Decolonization

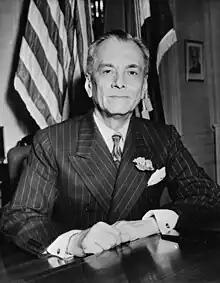
Manuel L. Quezón, the first president of the Commonwealth of the Philippines (from 1935 to 1944)

In late 1946, the Viet Minh attacked France in Hanoi, leading to the Indochina War (1946–54). France later recognized independence of Vietnam, Laos, and Cambodia in 1949. France also recognized the unity of Vietnam and supported the anti-communist faction in this country against the communists who fought in the name of anti-colonialism, the war thus became part of the world-wide Cold War. Cambodia and Laos became fully independent in late 1953, Vietnam became fully independent on 4 June 1954, and the Geneva Accords of 21 July 1954 left Vietnam divided into the North and South with the fact that France recognized communists gaining the North. After North Vietnamese military victory, Vietnam would be united under communism on 2 July 1976.